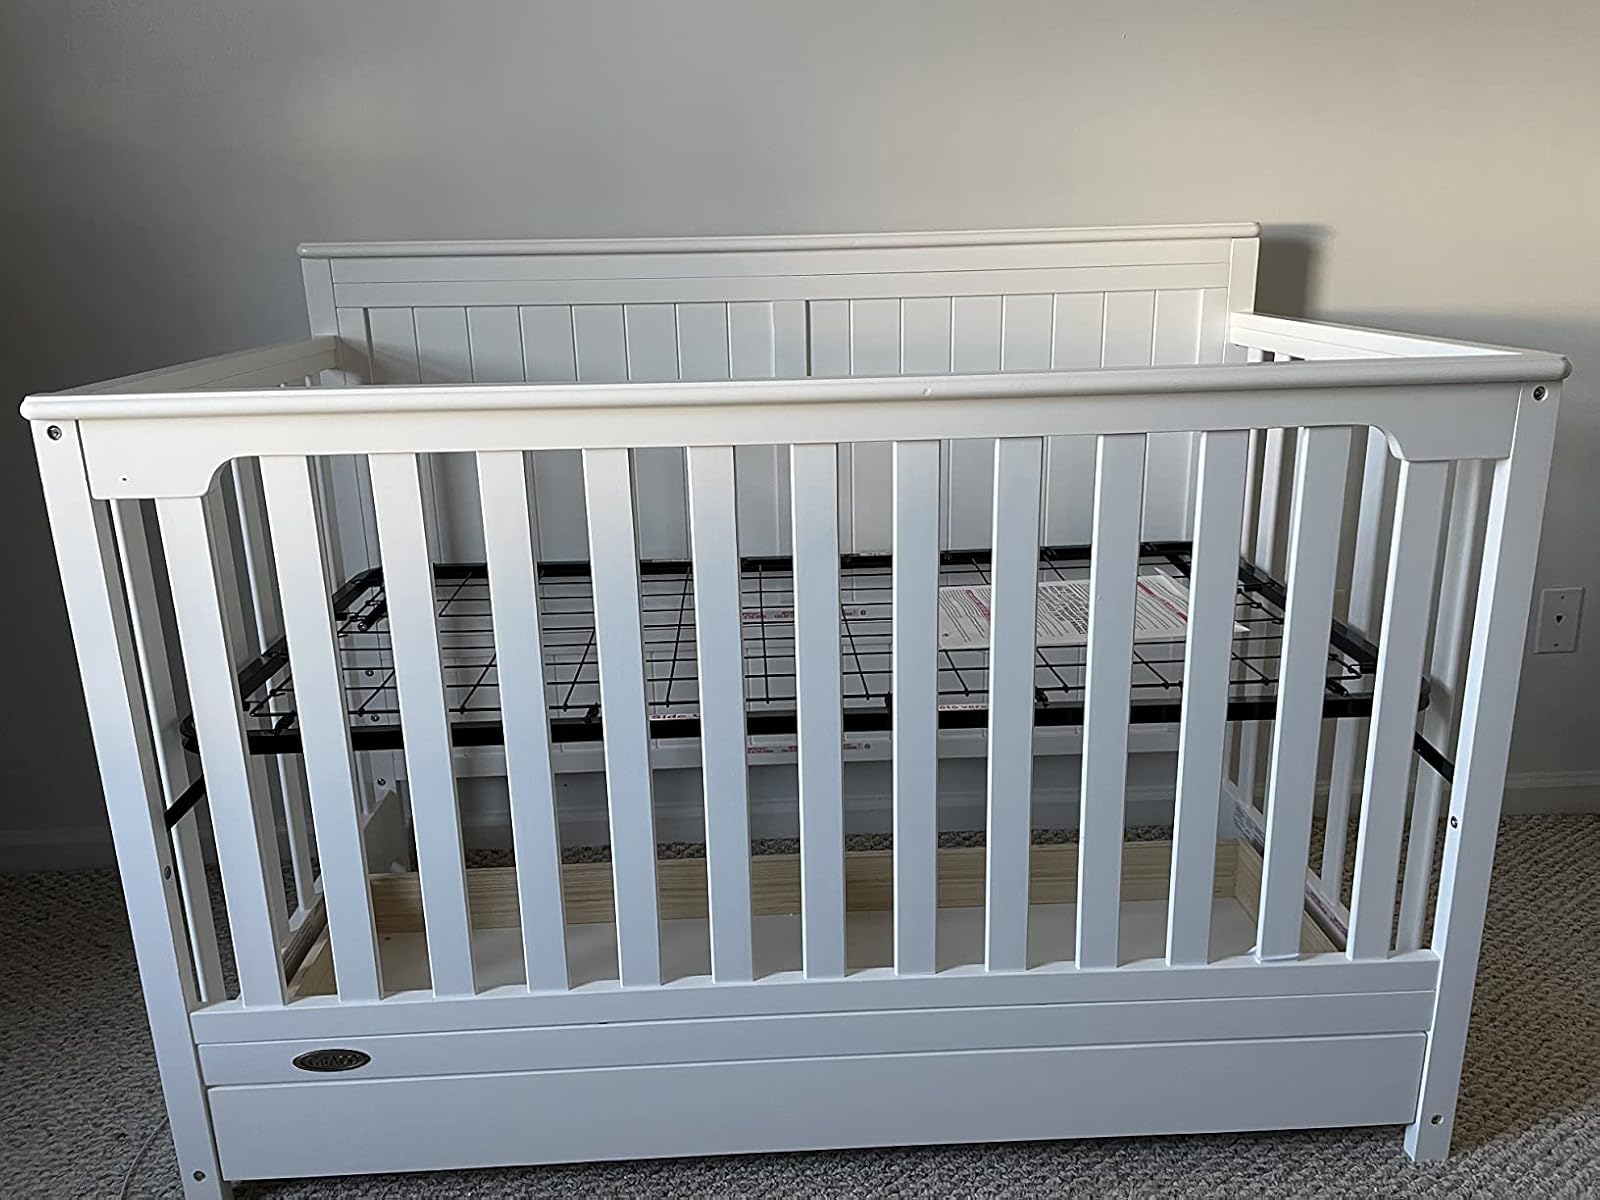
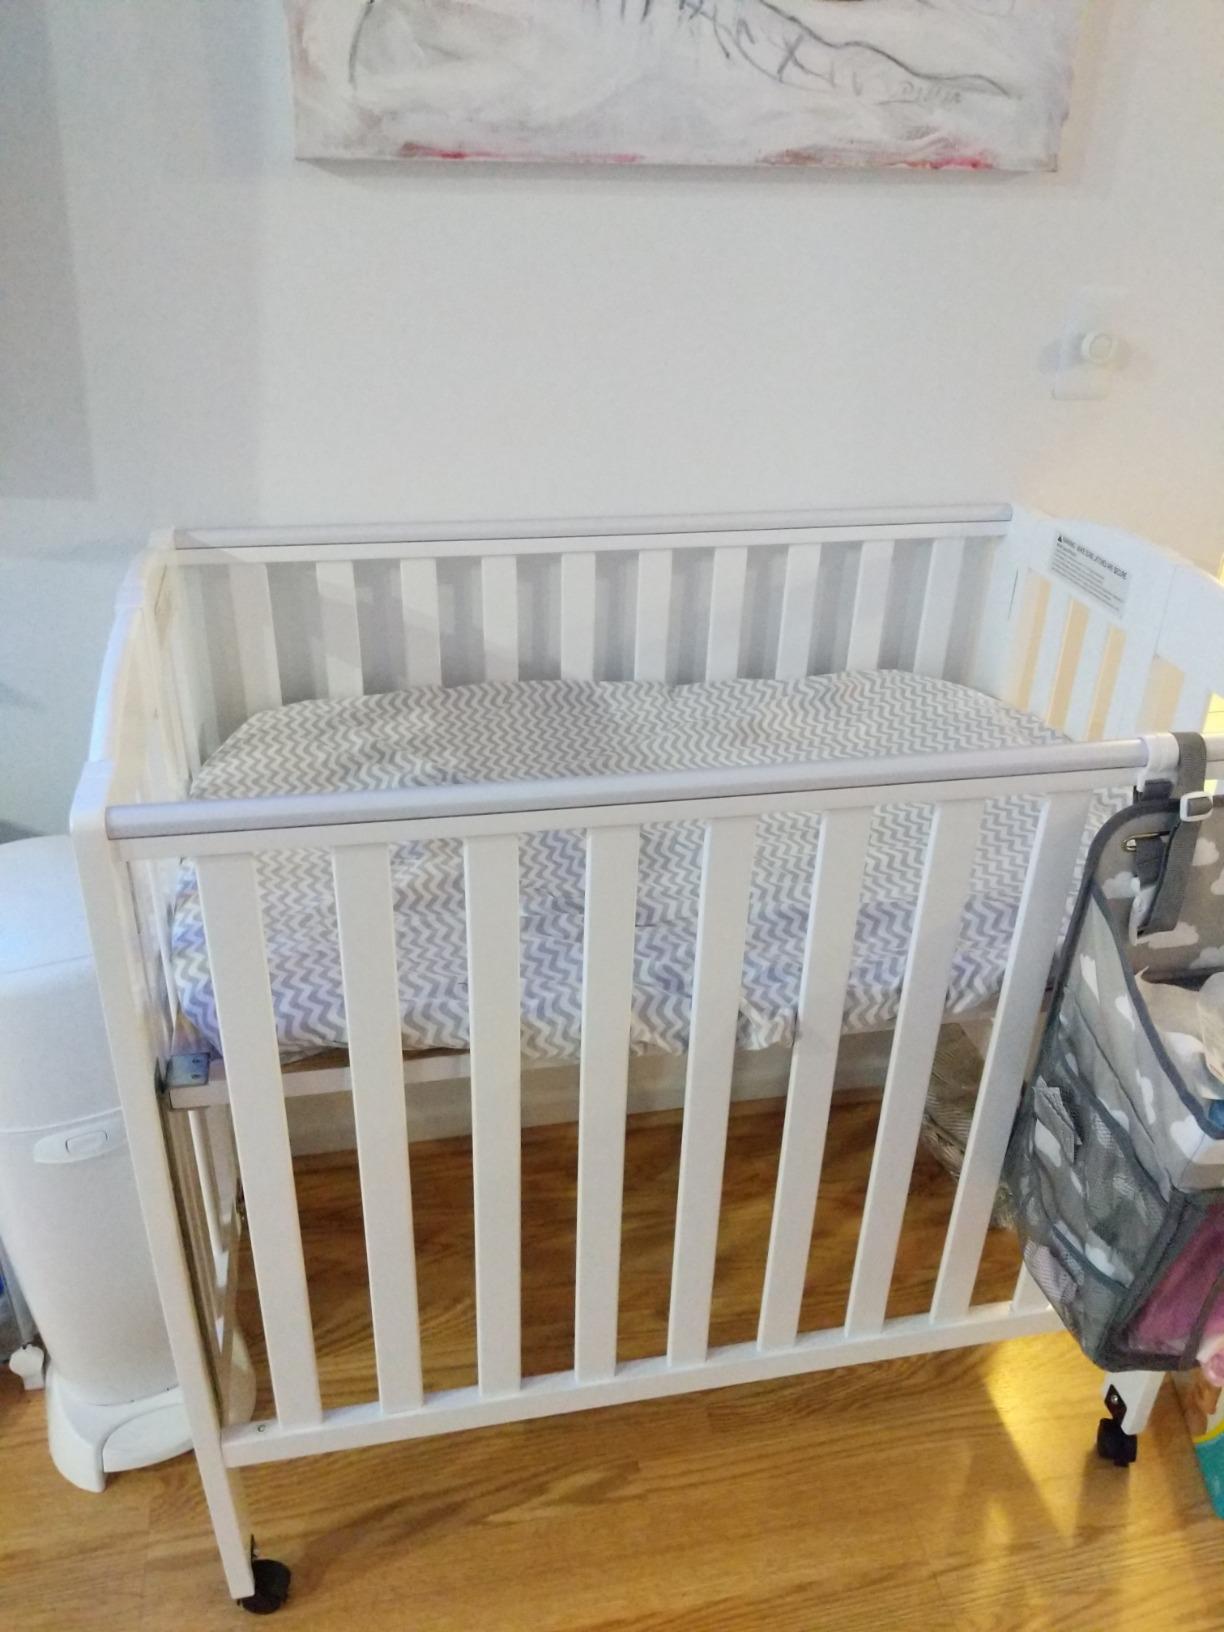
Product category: products_crib
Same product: no